Women's Softball World Cup

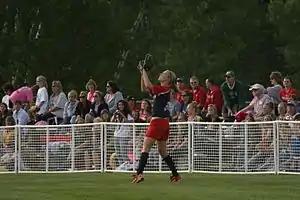
Laura Berg won the competition four times as part of the United States women's national softball team.

The 1970 edition was hosted by Japan in Osaka. The 1974 edition was played in Stratford, United States. The 1978 games were played in San Salvador, El Salvador. The 1982 competition was hosted by in Chinese Taipei in Taipei. The 1986 edition was hosted by New Zealand and held in Auckland. In 1990, the competition was played in Normal, Illinois. The 1994 edition was played in St. John's, Newfoundland. Japan hosted the 1998 competition in Fujinomiya. The 2002 Championships were held in Saskatoon, Canada. China hosted the 2006 Championships in Beijing. The 2010 edition was hosted by Venezuela. The 2012 championship took place in Whitehorse, Yukon, Canada. The 2014 championships were held in Haarlem, Netherlands. The 2016 tournament was held in Surrey, British Columbia. The 2018 tournament was held in Chiba, Japan. The 2022 tournament was held in Birmingham, Alabama. The 2024 tournament was held in Castions di Strada and Buttrio, Italy.